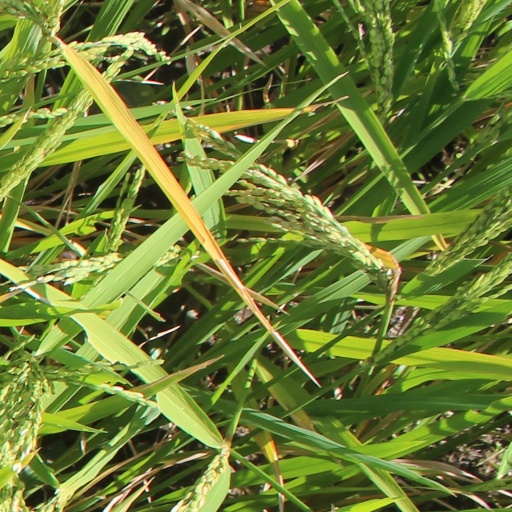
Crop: rice